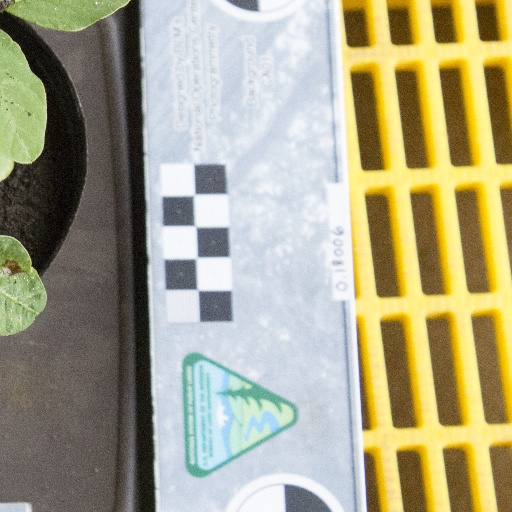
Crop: soybean